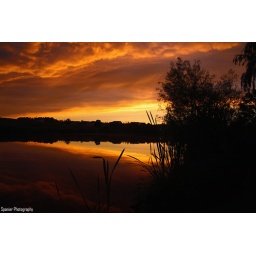
Good ol reflection of the crazy sky in our lake